Describe the emotion expressed in this image:  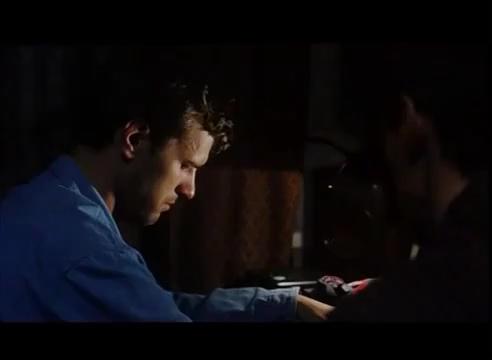
This person displays Suffering, valence and arousal with low intensity.